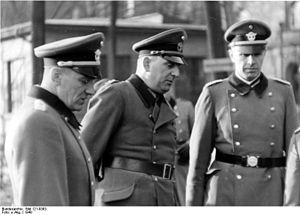
Oberführer et Oberst de la police Wilhelm Fuchs était un haut-responsable allemand des Einsatzgruppen. D'avril 1941 à janvier 1942, il commande l'Einsatzgruppe Serbie. Du 15 septembre 1943 au 27 mai 1944, il commande Einsatzkommando 3. Après la guerre, il est condamné à mort à Belgrade.